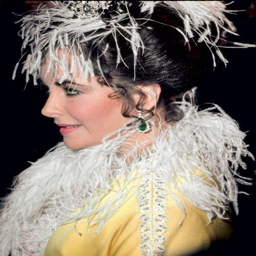
person attends the premiere of comedy film , starring actor